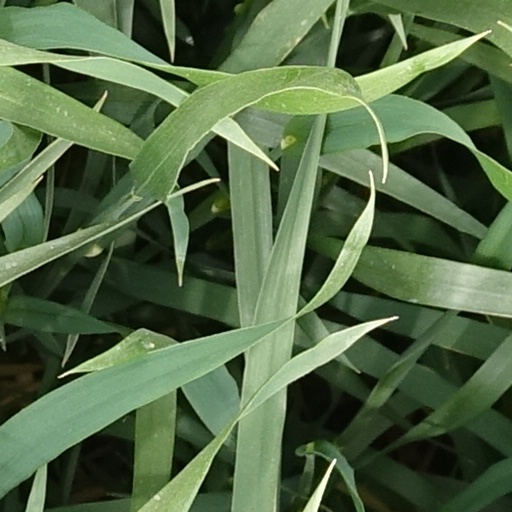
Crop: wheat